Sisters of Charity Hospital (Buffalo)

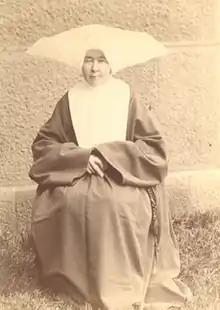
Sister Ursula Mattingly, DC, first administrator of the hospital.

The Roman Catholic Diocese of Buffalo was created in 1847, and Bishop John Timon, CM, its first prelate, immediately saw the lack of an organized healthcare system in the City of Buffalo. There were some private clinics, but no large central hospital, public or private. The city's mainly Protestant and nativist leadership did not adequately address the healthcare needs of the rapidly growing and mostly Catholic working class, partly due to prejudice. Some did try to establish a Protestant hospital, but efforts faded away for lack of popular interest. Bishop Timon took efforts into his own hands as he saw the pressing need of Buffalo's Catholics for proper healthcare. He traveled to Baltimore in March 1848, seeking a religious order to administer the new hospital. He especially wanted the Sisters of Charity (now known as the Daughters of Charity), who were based in Emmitsburg, Maryland, because they were founded by St. Elizabeth Ann Seton, the first American saint, and because they had much prior experience working with Protestants. He believed these qualifications made them the ideal religious congregation to work in such a hostile anti-Catholic atmosphere as Buffalo was at the time.